Concentrated animal feeding operation

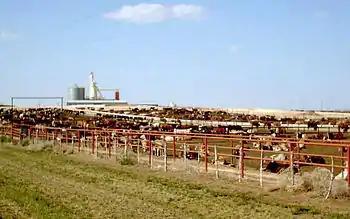
CAFO developers are drawn to states that poorly enforce EPA regulations.

The EPA places minimum ELG requirements into each permit issued for CAFOs. The requirements can include both "numeric discharge limits" (the amount of a pollutant that can be released into waters of the United States) and "other requirements related to ELGs" (such as management practices, including technology standards).